London Sketchbook (Mozart)

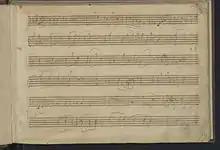
First page of music from Mozart's "Londoner Skizzenbuch" 1764

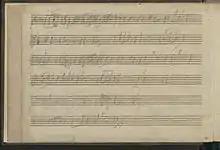
Second page

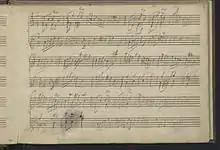
Third page

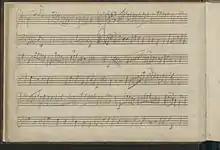
Fourth page

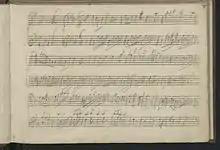
Fifth page

Several recordings have been made of the Sketchbook in recent years. Most are recorded on their intended instrument, the fortepiano. However, in 1991 with the release of the "Complete Mozart Edition", Vol. 45, Erik Smith orchestrated nearly all of the pieces here for winds and orchestra. With his orchestration he also grouped several pieces together to create a full, multiple-movement work. For example, he arranged K. 15b, a, and f as a single divertimento in C. Hans-Udo Kreuels also did a recording of the Sketchbook in 2003, as well as completing two of the fragmented works, K.15rr, and 15ss.